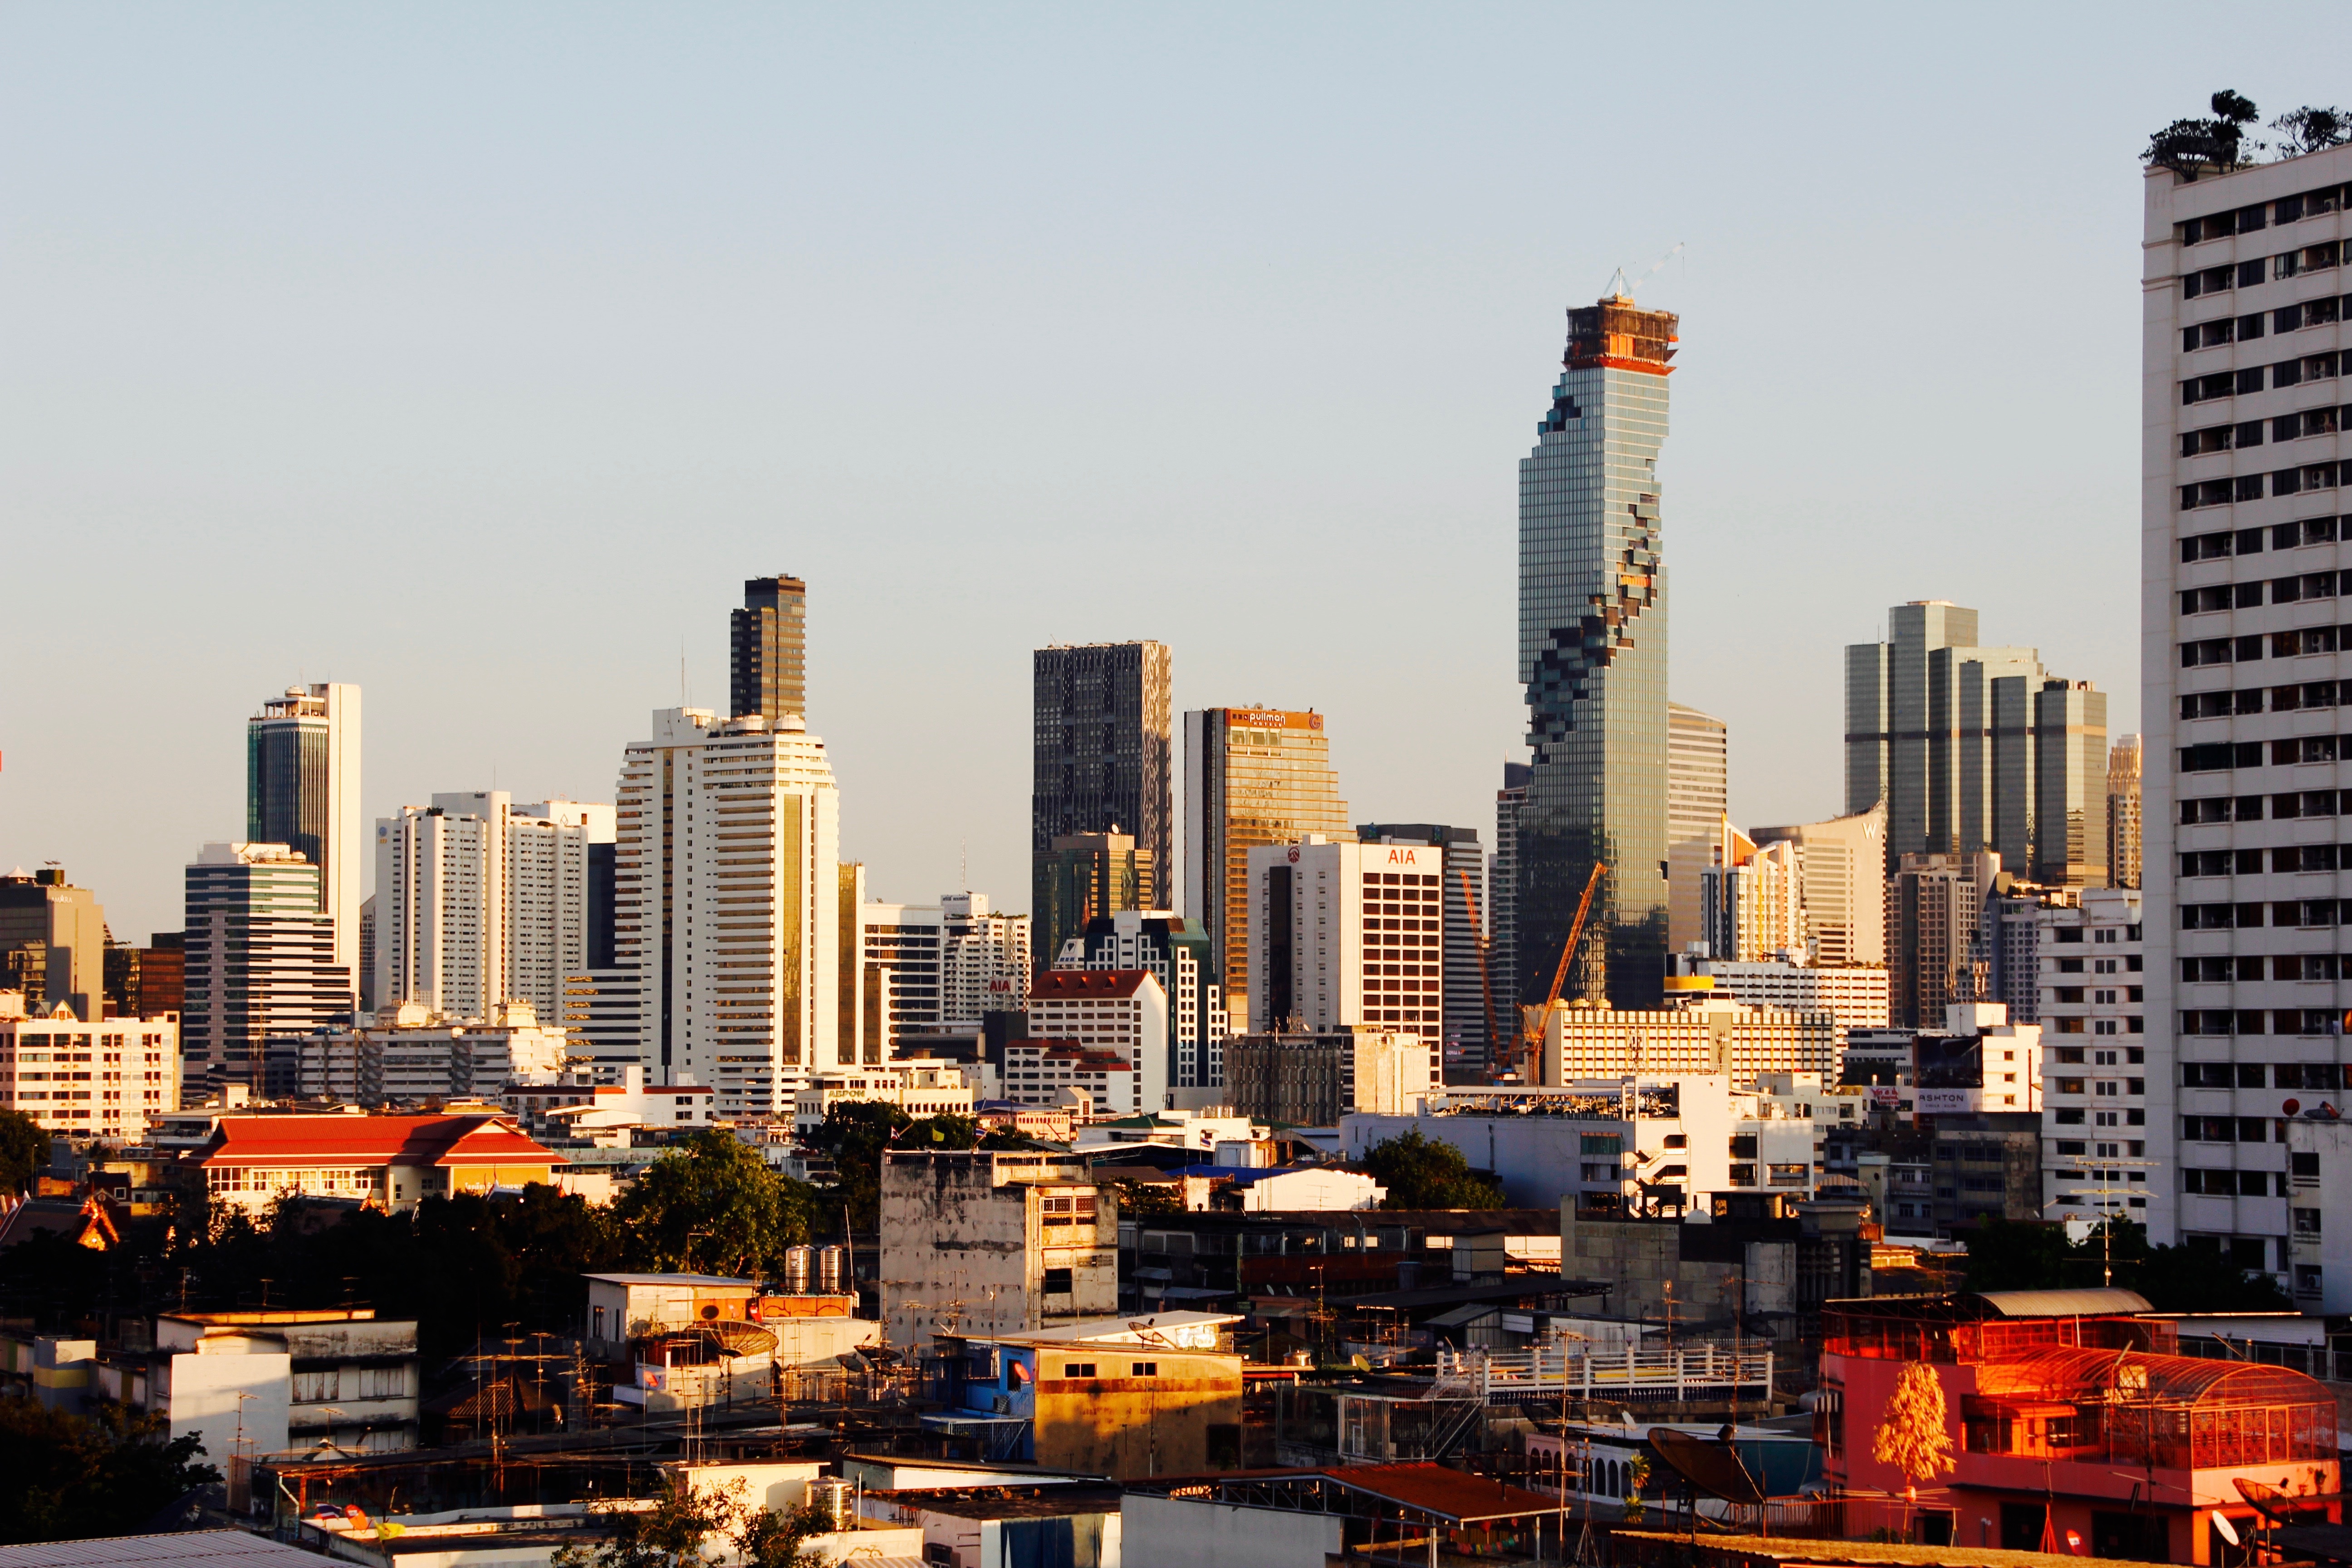
horizon, architecture, skyline, building, city, home, skyscraper, cityscape, downtown, balcony, dusk, live, evening, facade, living room, apartment, modern, concrete, tower block, skyscrapers, hotel, pushed, metropolis, rent, neighbourhood, trist, prefab, urban area, residential area, mietkaserne, geographical feature, human settlement, metropolitan area